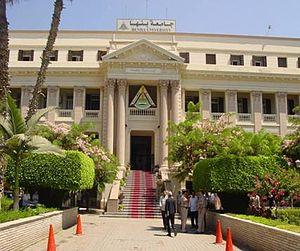
L'université de Banha est une université publique située à Banha, en Égypte.